Nelson G. Gross

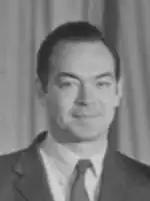
Gross in 1970

Nelson Gerard Gross (January 9, 1932 – September 17, 1997) was an American Republican Party politician who served in the New Jersey General Assembly and as Chairman of the New Jersey Republican State Committee. His political career ended in 1974 when he was convicted on federal charges involving the 1969 campaign of Governor William T. Cahill. After his prison term he went on to a lucrative business career as a real estate developer and restaurateur, before being kidnapped and murdered in September 1997.